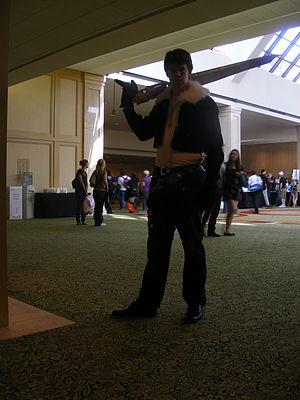
Kingdom Hearts est un jeu vidéo d’action-RPG développé et édité par Square et distribué par Disney Interactive à partir de 2002 sur PlayStation 2. Il s’agit du premier opus de la série Kingdom Hearts qui résulte de la collaboration entre les studios Square et Disney. Le jeu combine ainsi de nombreux personnages et lieux issus des univers de Disney et de Square dans un jeu d’action-RPG. La popularité du jeu se ressent dans la publication de romans et d’une série de mangas basés sur son histoire.